Hampton Roads

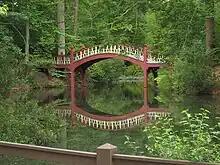
Crim Dell in the heart of William & Mary's wooded campus

Newport News/Williamsburg International Airport, located in Newport News, and Norfolk International Airport, in Norfolk, both cater to passengers from Hampton Roads. The primary airport for the Virginia Peninsula is the Newport News/Williamsburg International Airport. The Airport experienced a 4th year of record, double-digit growth through 2011, making it one of the fastest growing airports in the country. In 2012 however, the airport lost its biggest carrier and has seen massive declines in passenger service, culminating in layoffs of police officers and many other staff.